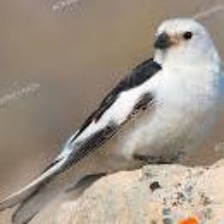
Species: MCKAYS BUNTING
Scientific name: PLECTROPHENAX HYPERBOREUS
ImageNet parent category: indigo_bunting